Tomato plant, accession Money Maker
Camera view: bottom (45 deg); turntable rotation: 330 degrees
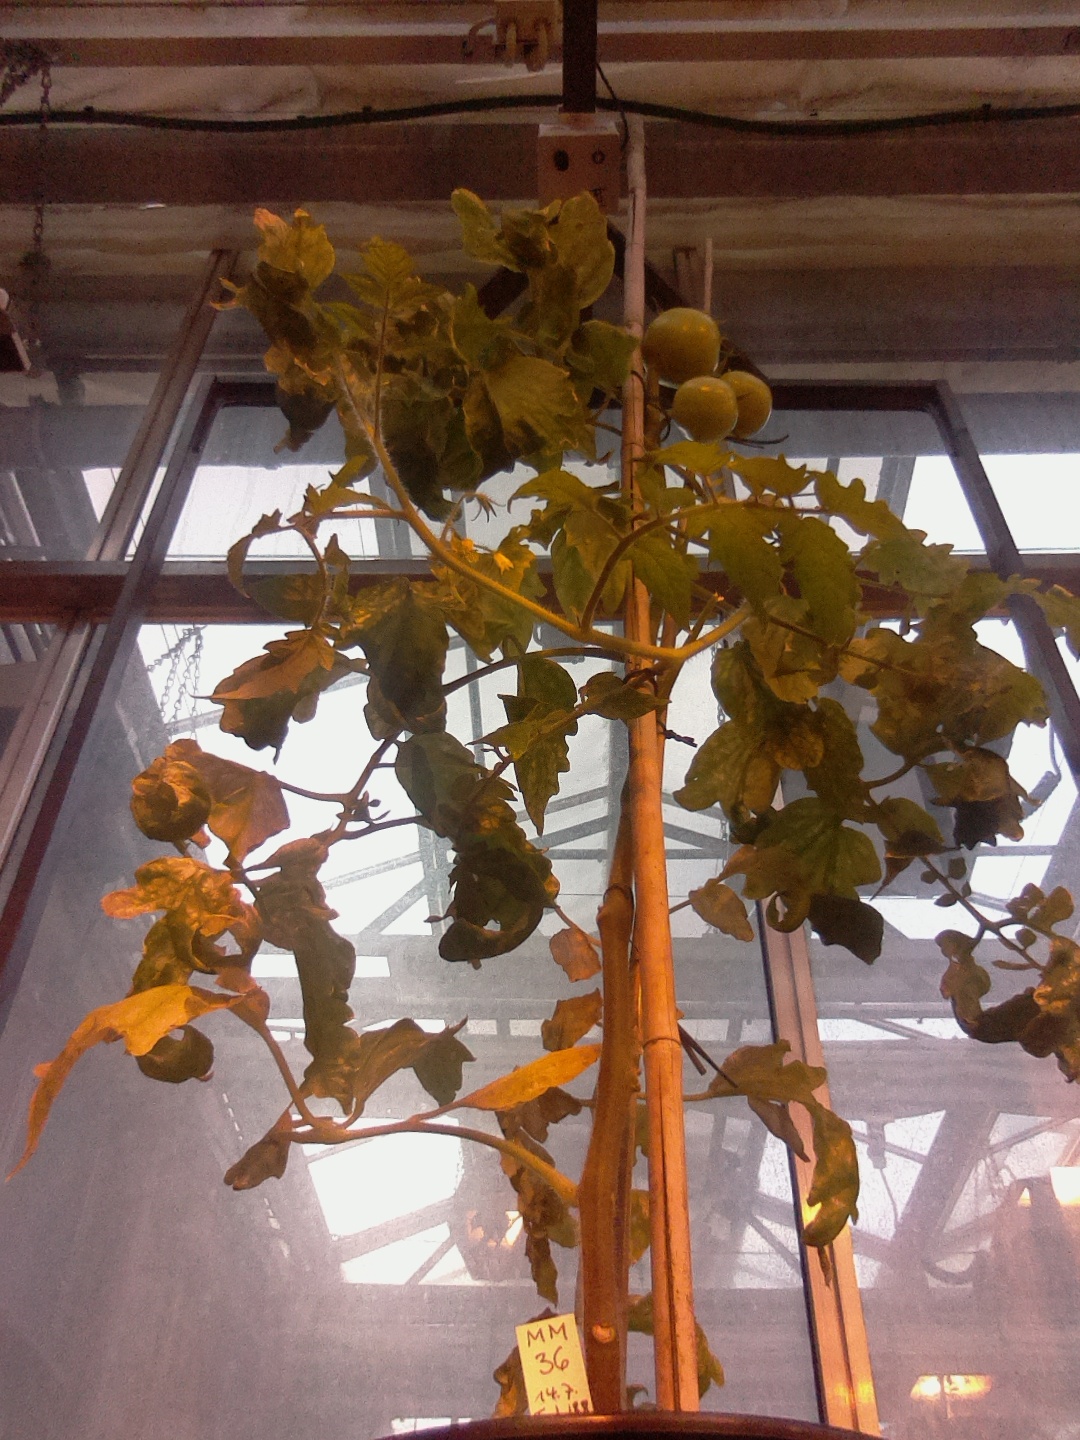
BBCH growth stage 78: 80% -90% of final fruit size